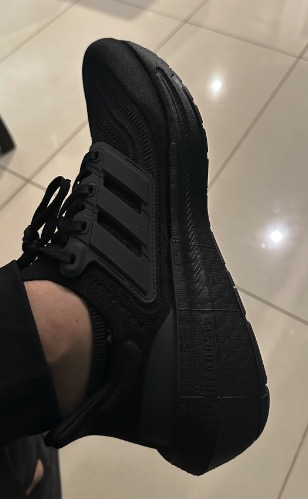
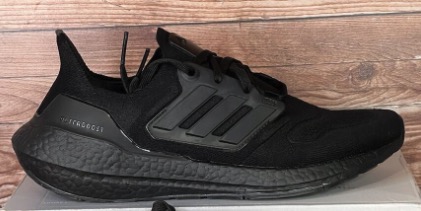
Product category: misc
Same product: yes